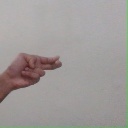
अक्षर: ह